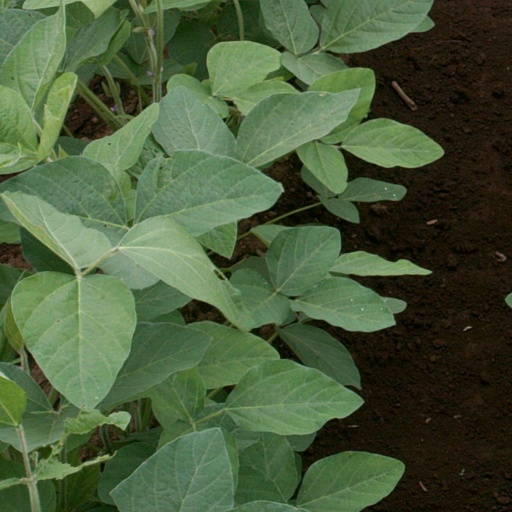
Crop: soybean